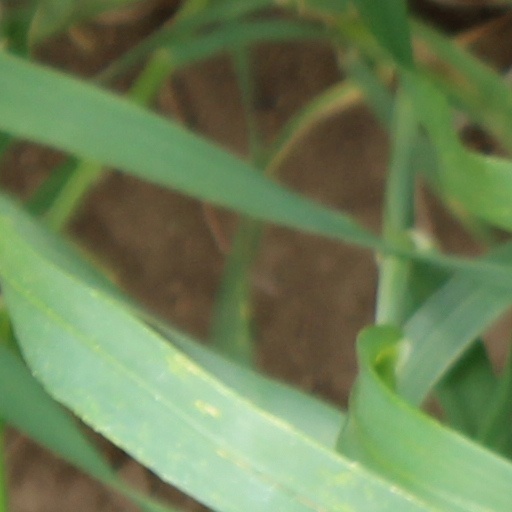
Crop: wheat